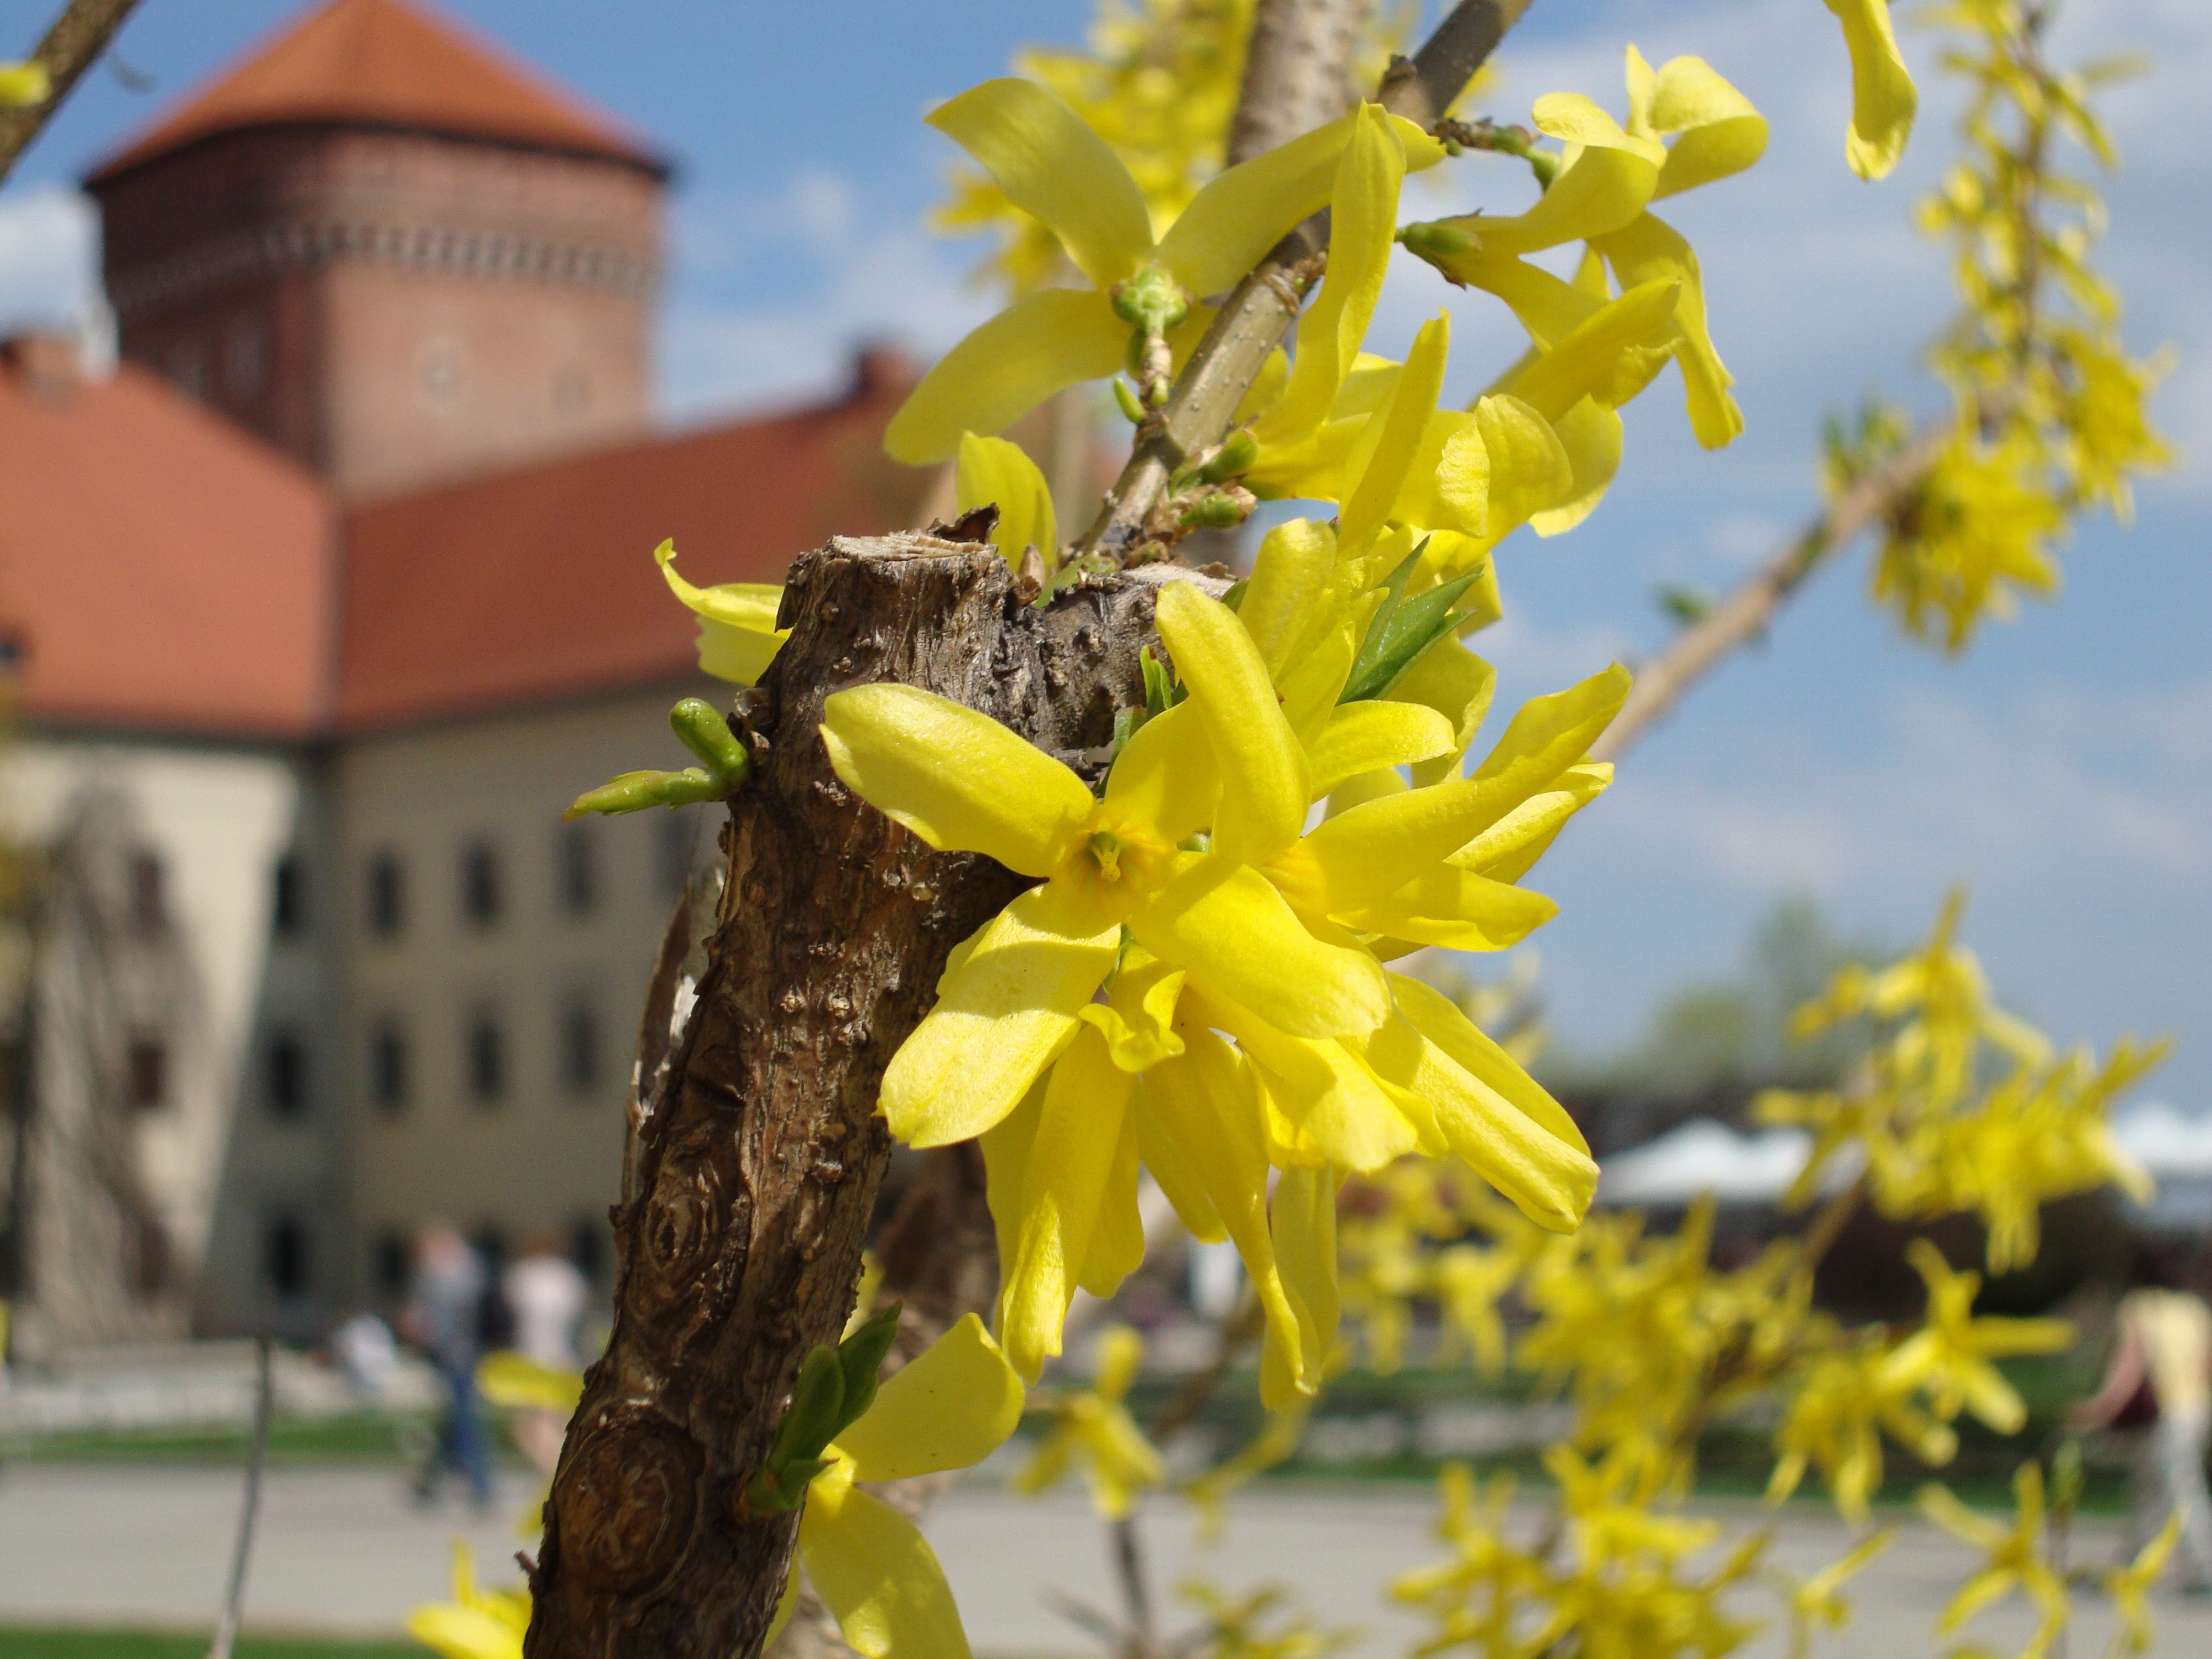
tree, nature, branch, blossom, plant, sunlight, leaf, flower, food, spring, produce, autumn, botany, yellow, flora, season, flowers, poland, forsythia, krakow, wawel, yellow petals, flowering plant, woody plant, land plant